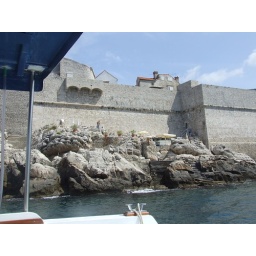
Around Dubrovnik harbour and walls by boat